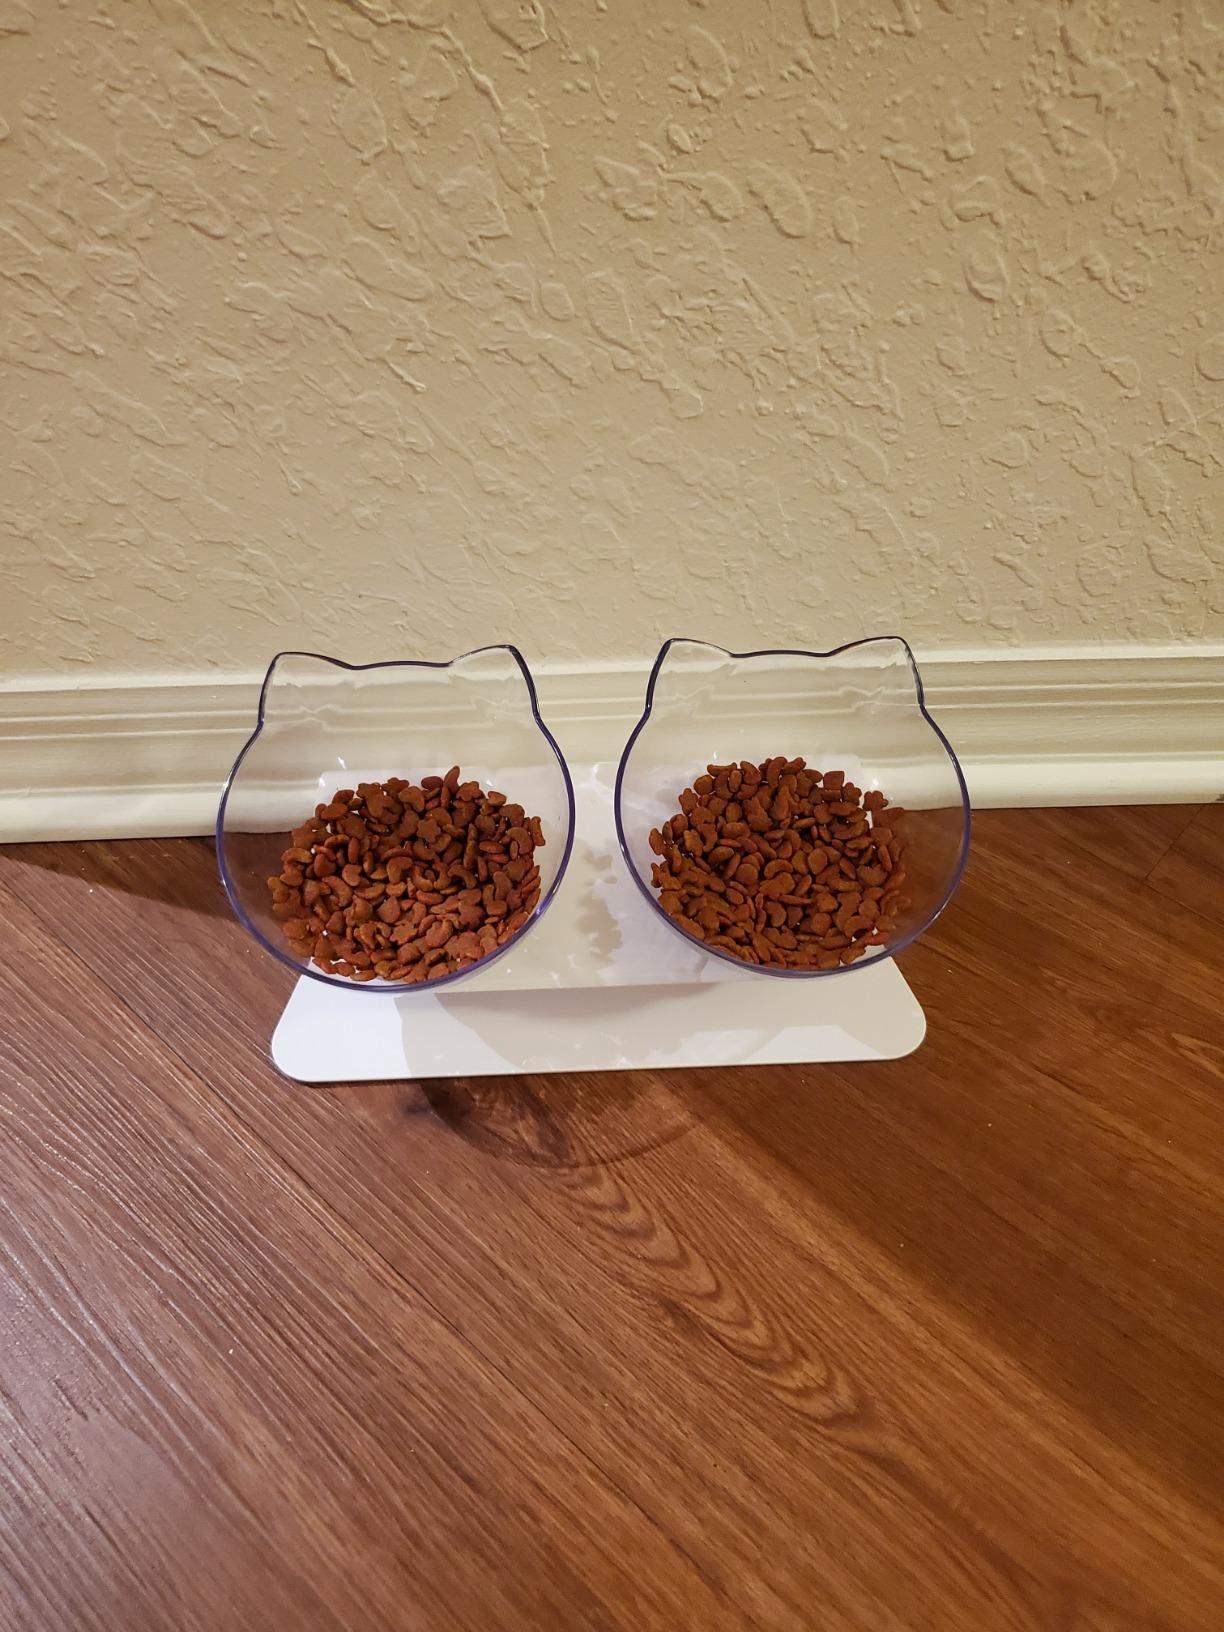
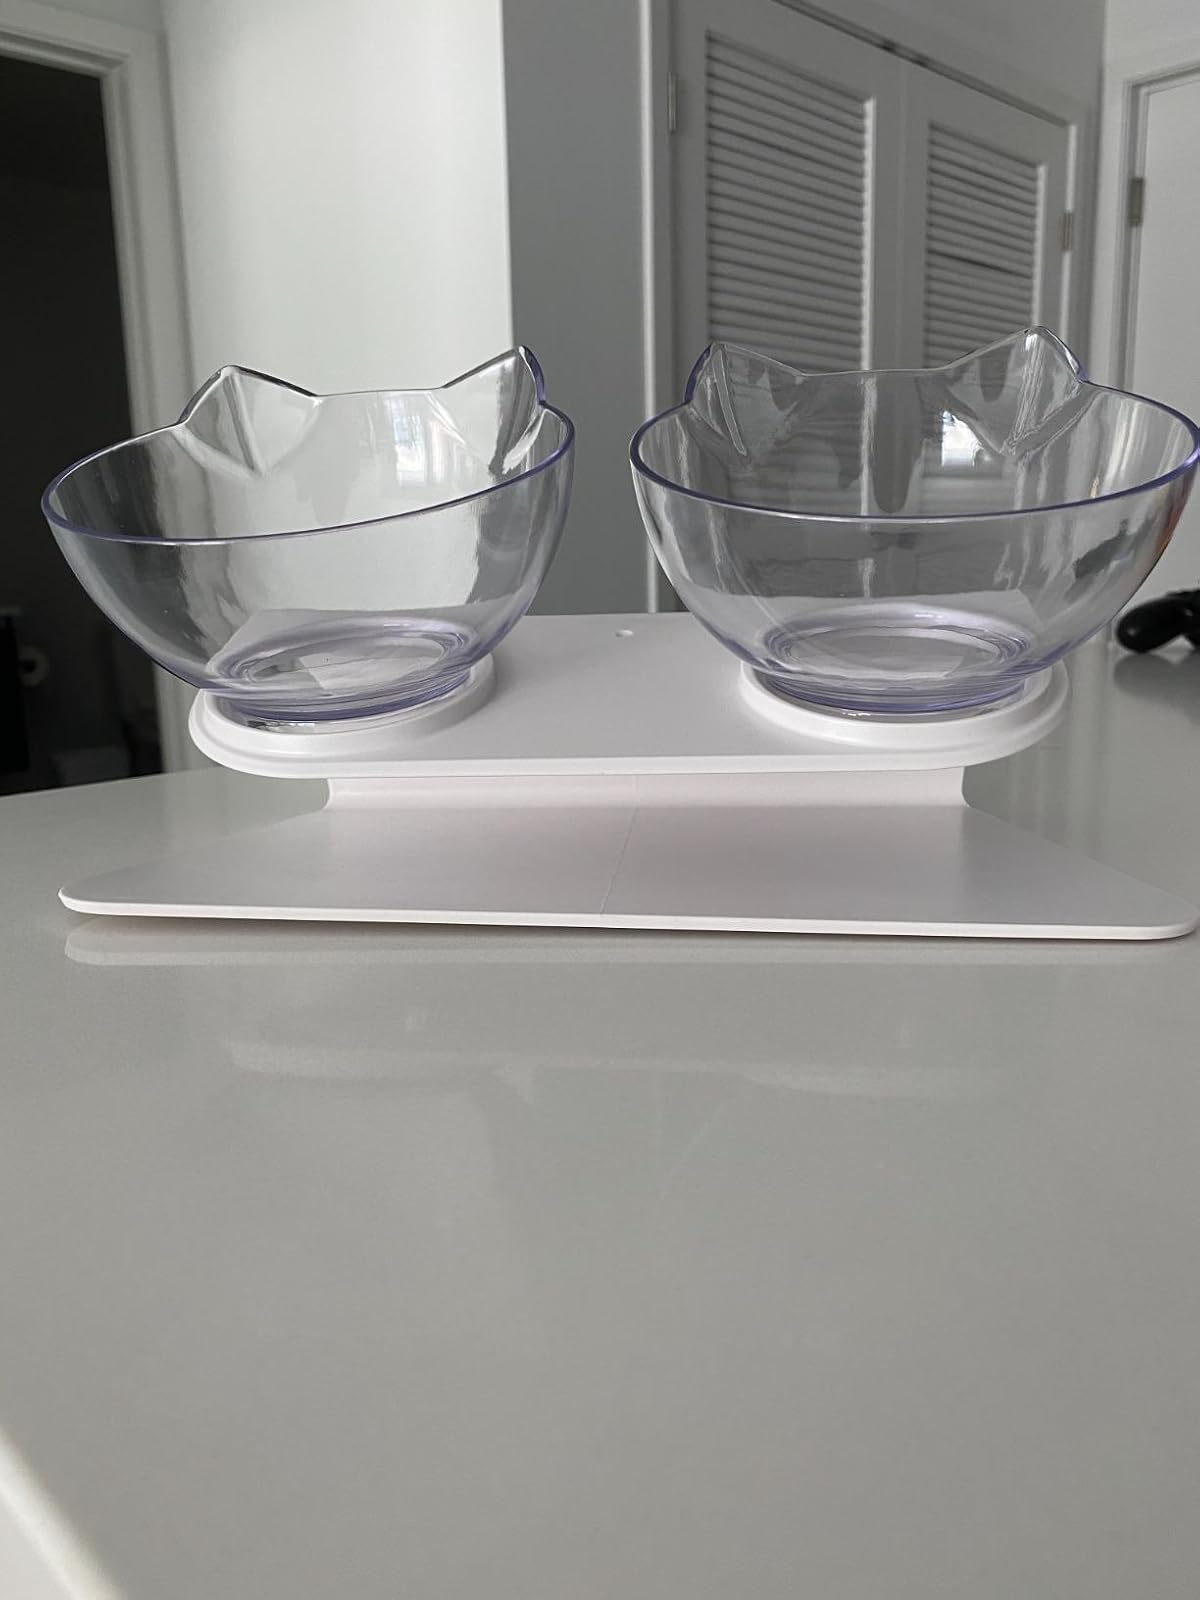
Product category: items_bowl
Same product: yes